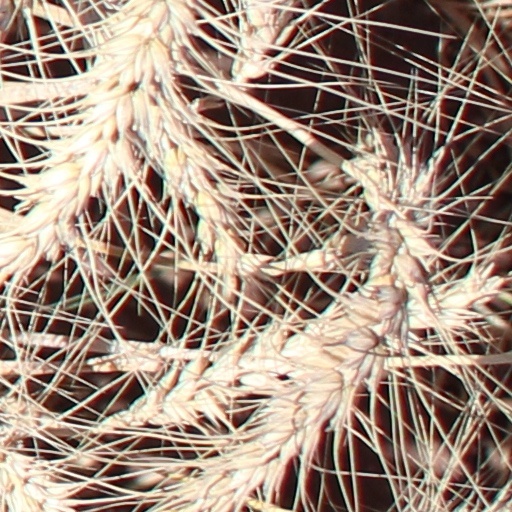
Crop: wheat